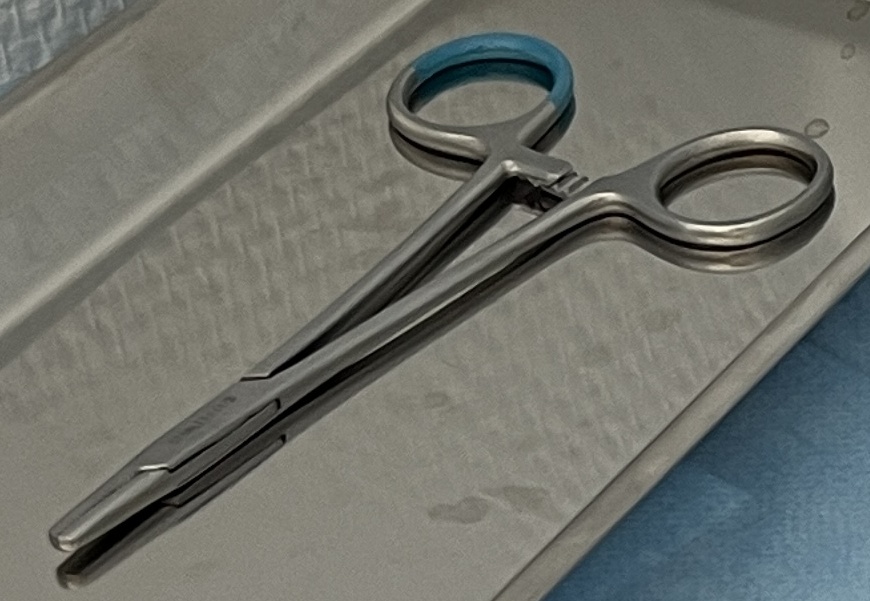
Hinged instrument state: closed